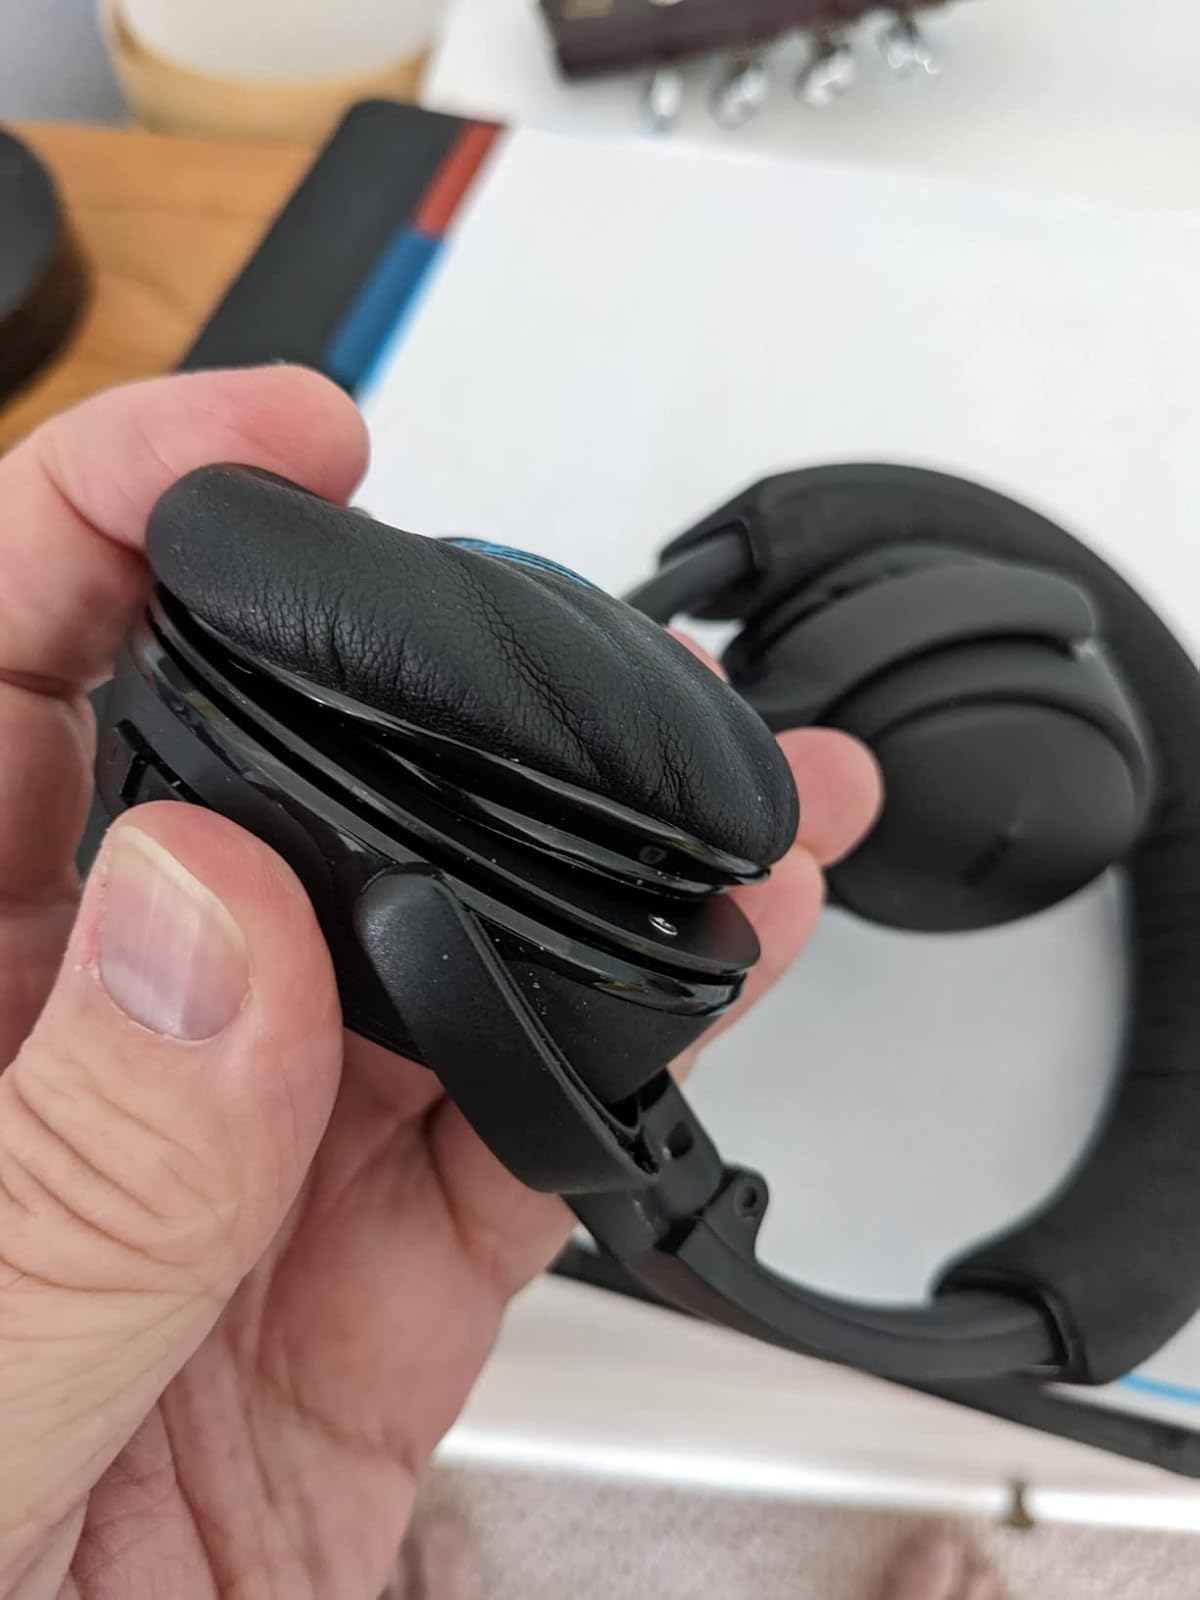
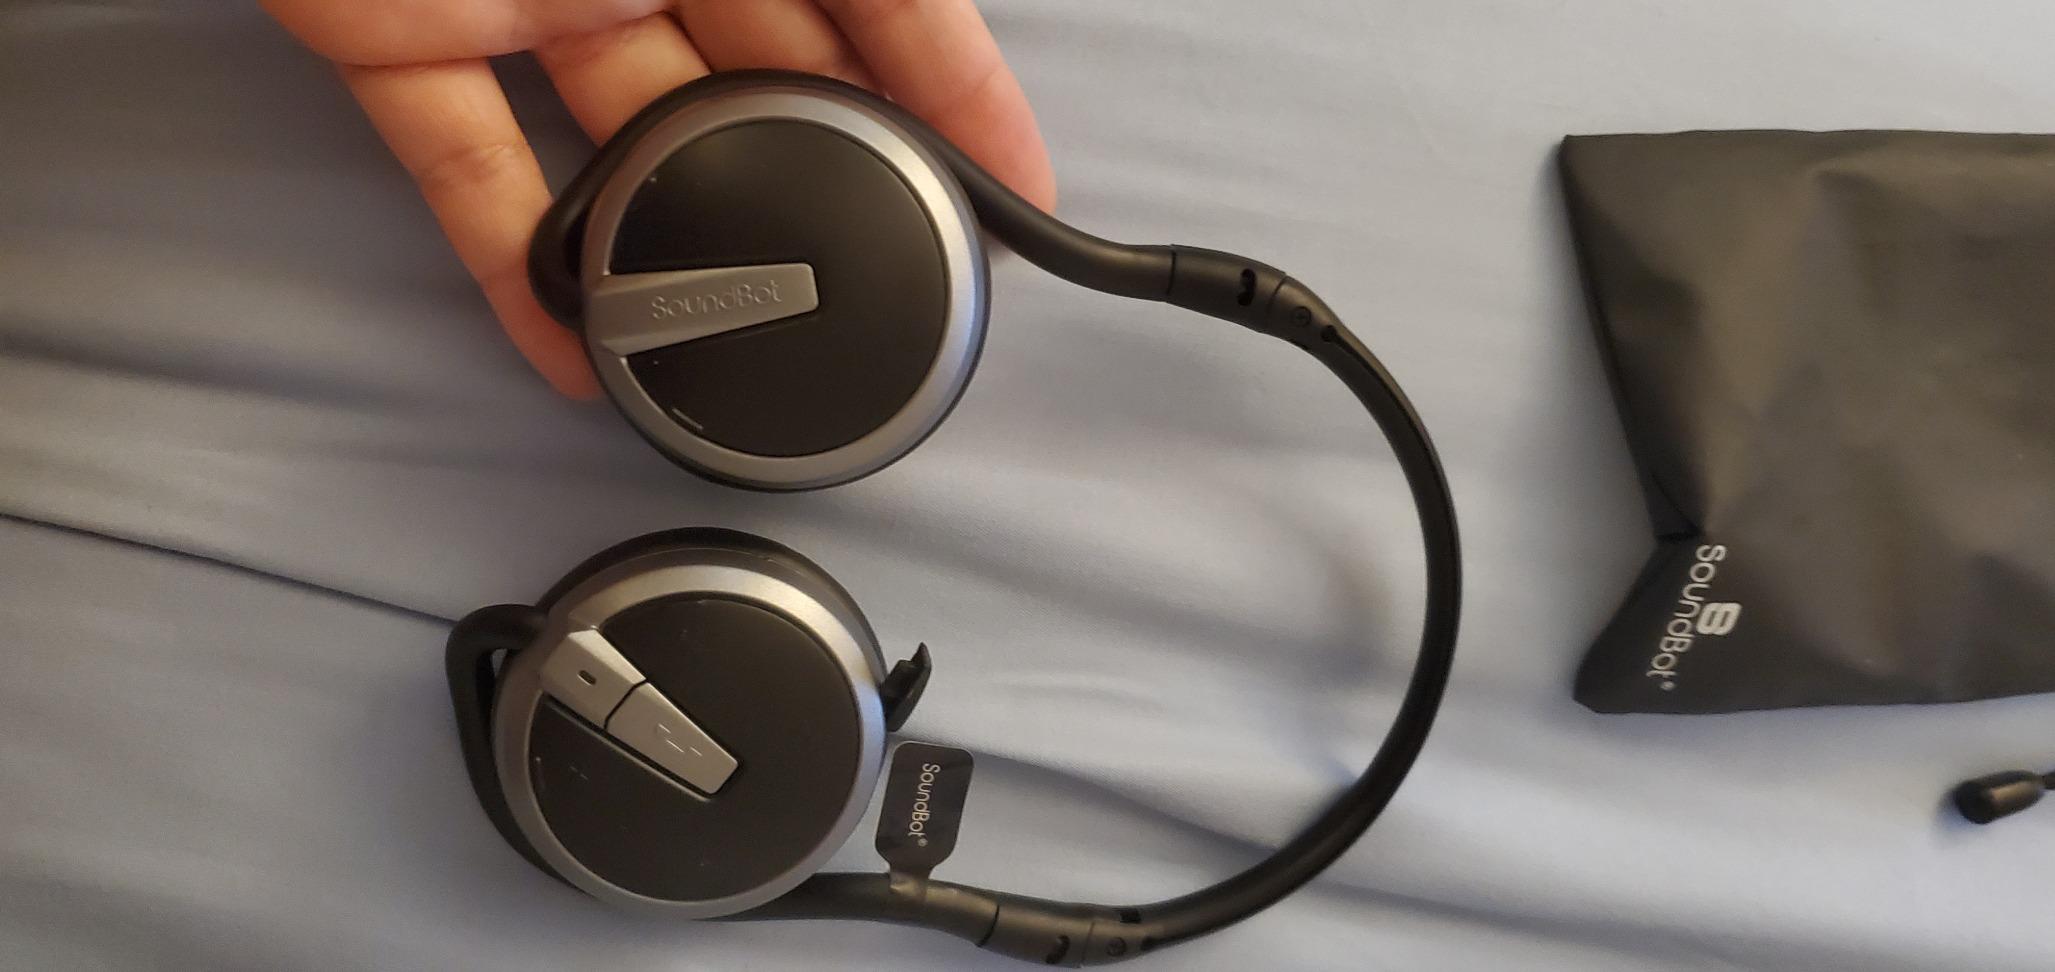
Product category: headphones
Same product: no